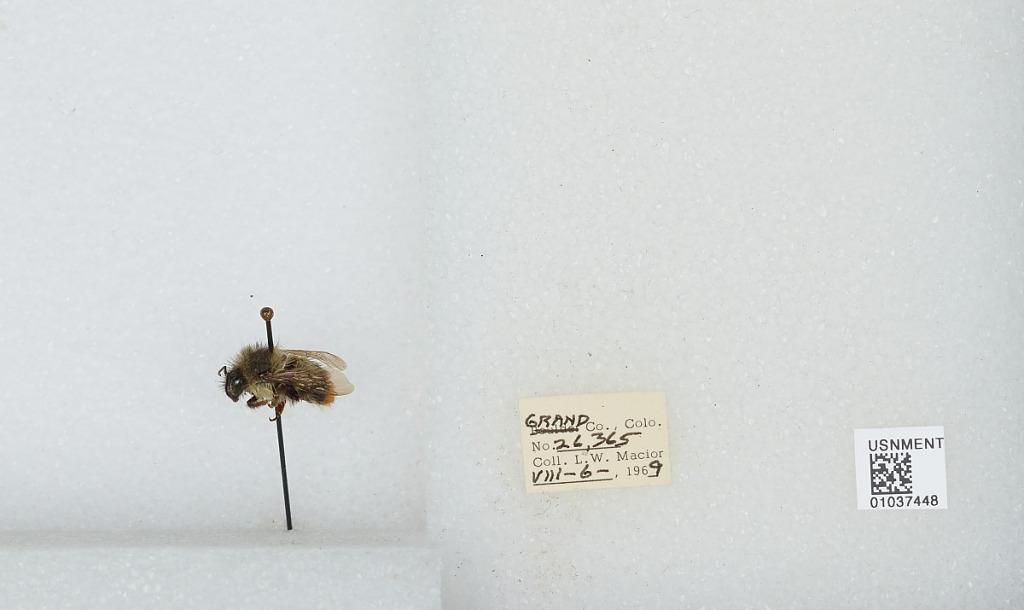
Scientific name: Bombus (Pyrobombus) mixtus Cresson
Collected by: L. Macior
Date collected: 1969-8-6
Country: United States
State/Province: Colorado
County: Grand
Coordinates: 40.1, -106.12